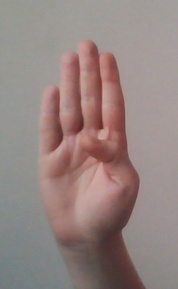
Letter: kaaf